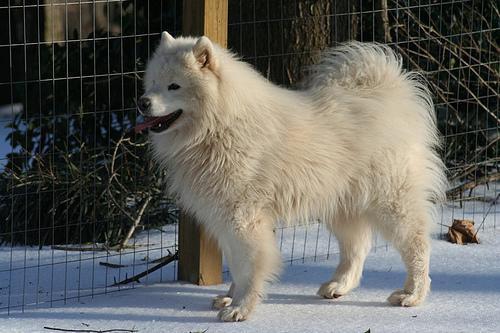
samoyed